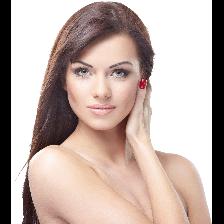
Label: Human